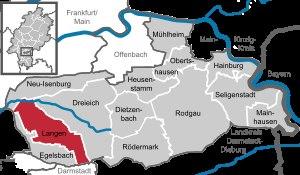
Langen est une ville d'environ 36 000 habitants située dans l'arrondissement d'Offenbach et le district de Darmstadt, dans le Land de Hesse, entre Darmstadt et Francfort.